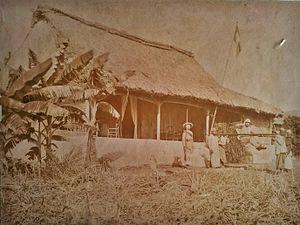
L'administrateur Massol devant sa résidence à Mayotte, Îles Comores. Photographie de la fin du XIXe siècle.
Mayotte est une île de l'archipel des Comores, situé au milieu du canal de Mozambique, entre l'Afrique et Madagascar. Elle a été marquée par l'histoire du monde maritime de l'Océan Indien, longtemps dépendante de la traditionnelle navigation saisonnière arabo-indienne, et de l'irruption de ses marges, africaines et malgaches, avant de passer petit à petit sous hégémonie européenne. L'islam tolérant et structuré qu'elle a préservé indique un vieil héritage shirazien, apporté par des colons de la région d'Ormuz et du Hadramaout.